Fajr decade

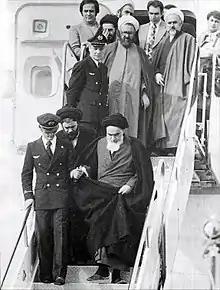
Arrival of Ayatollah Khomeini on 1 February 1979

"Dahe-ye Fajr" marks the anniversary of the ten-day period between Khomeini's return to Iran (1 February) until the Iranian Revolution ("22 Bahman"; 11 February) in 1979.